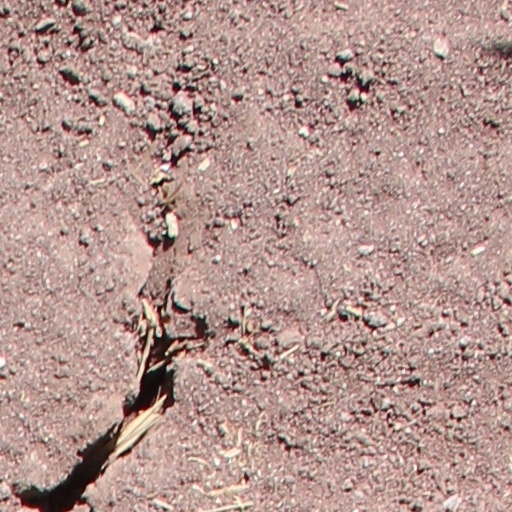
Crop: wheat